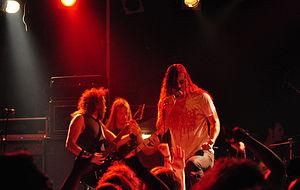
Warbringer est un groupe de thrash metal américain, originaire de Newbury Park, en Californie. « Warbringer » signifie en anglais « celui qui amène la guerre ». Depuis les débuts, le groupe est sous le label Century Media Records. Le genre musical du groupe se caractérise par un son puissant, principalement inspiré par Slayer et Sepultura et le thème omniprésent de la guerre.